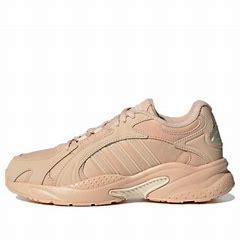
Brand: adidas
Model: neo Adidas NEO Crazychaos Shadow